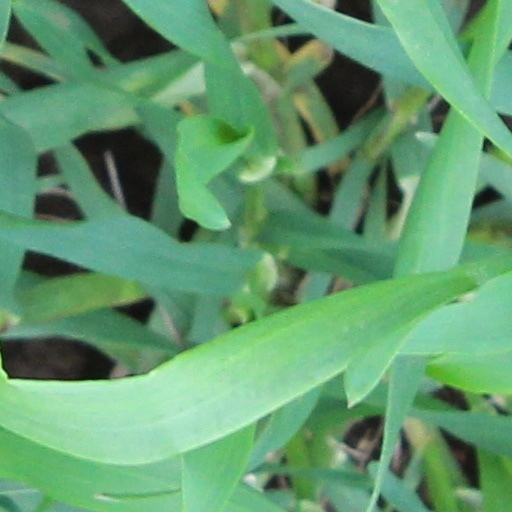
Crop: wheat